Lake Erie and Northern Railway

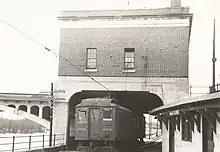
A view of the Brantford Union Station from the platform level, as seen in 1947.

As well, the LE&N system lost a major interconnection point when the Brantford and Hamilton Electric Railway was acquired in 1930 by the Hydro-Electric Power Commission of Ontario (the predecessor of Ontario Hydro and Hydro One), and closed halfway through 1931. This cut off the easy passenger connection to Hamilton, further decreasing the viability of the southern half of the line. Still, in 1938 the CPR funded a new "union" station at Galt's Main Street in contemporary art deco-style, a sign of the gradual shift of the centre of the combined lines toward Preston and Galt, rather than Brantford.